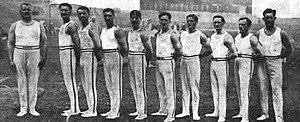
L’équipe de France de gymnastique, vice-championne olympique à Paris en 1924.
La gymnastique en France est essentiellement régie par la Fédération française de gymnastique, celle-ci étant affiliée à l'Union européenne de gymnastique ainsi qu'à la Fédération internationale de gymnastique. Plusieurs disciplines y sont représentées parmi lesquelles la gymnastique artistique masculine, la gymnastique artistique féminine, la gymnastique rythmique, le trampoline, le tumbling, la gymnastique acrobatique et la gymnastique aérobic.
Albert Séguin, né le 8 mars 1891 à Vienne et mort le 29 mai 1948 à Villefranche-sur-Saône, est un gymnaste français qui remporte le titre olympique au saut de cheval en largeur aux Jeux olympiques d'été de 1924 à Paris.
François Lucien Gangloff, né le 11 juillet 1898 à Bischheim - mort le 16 mars 1979 à Strasbourg, est un gymnaste français licencié à Strasbourg.